History of Shetland

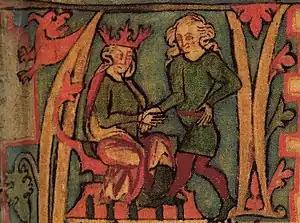
Harald Fairhair took control of Hjaltland in ca 875. The image is from the Icelandic manuscript Flateyjarbók from the 15th century.

By the end of the 9th century the Scandinavians shifted their attention from plundering to invasion, mainly due to the overpopulation of Scandinavia in comparison to resources and arable land available there.